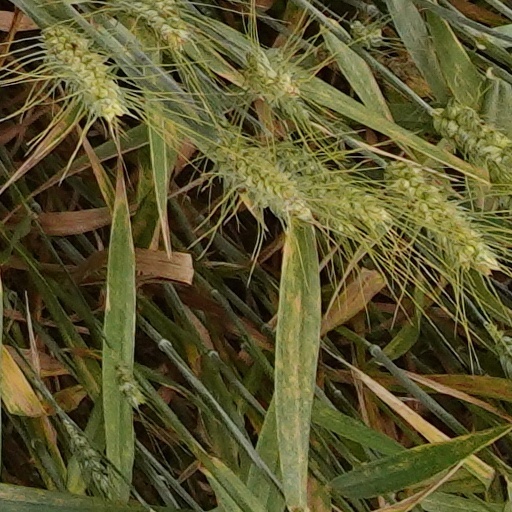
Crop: wheat